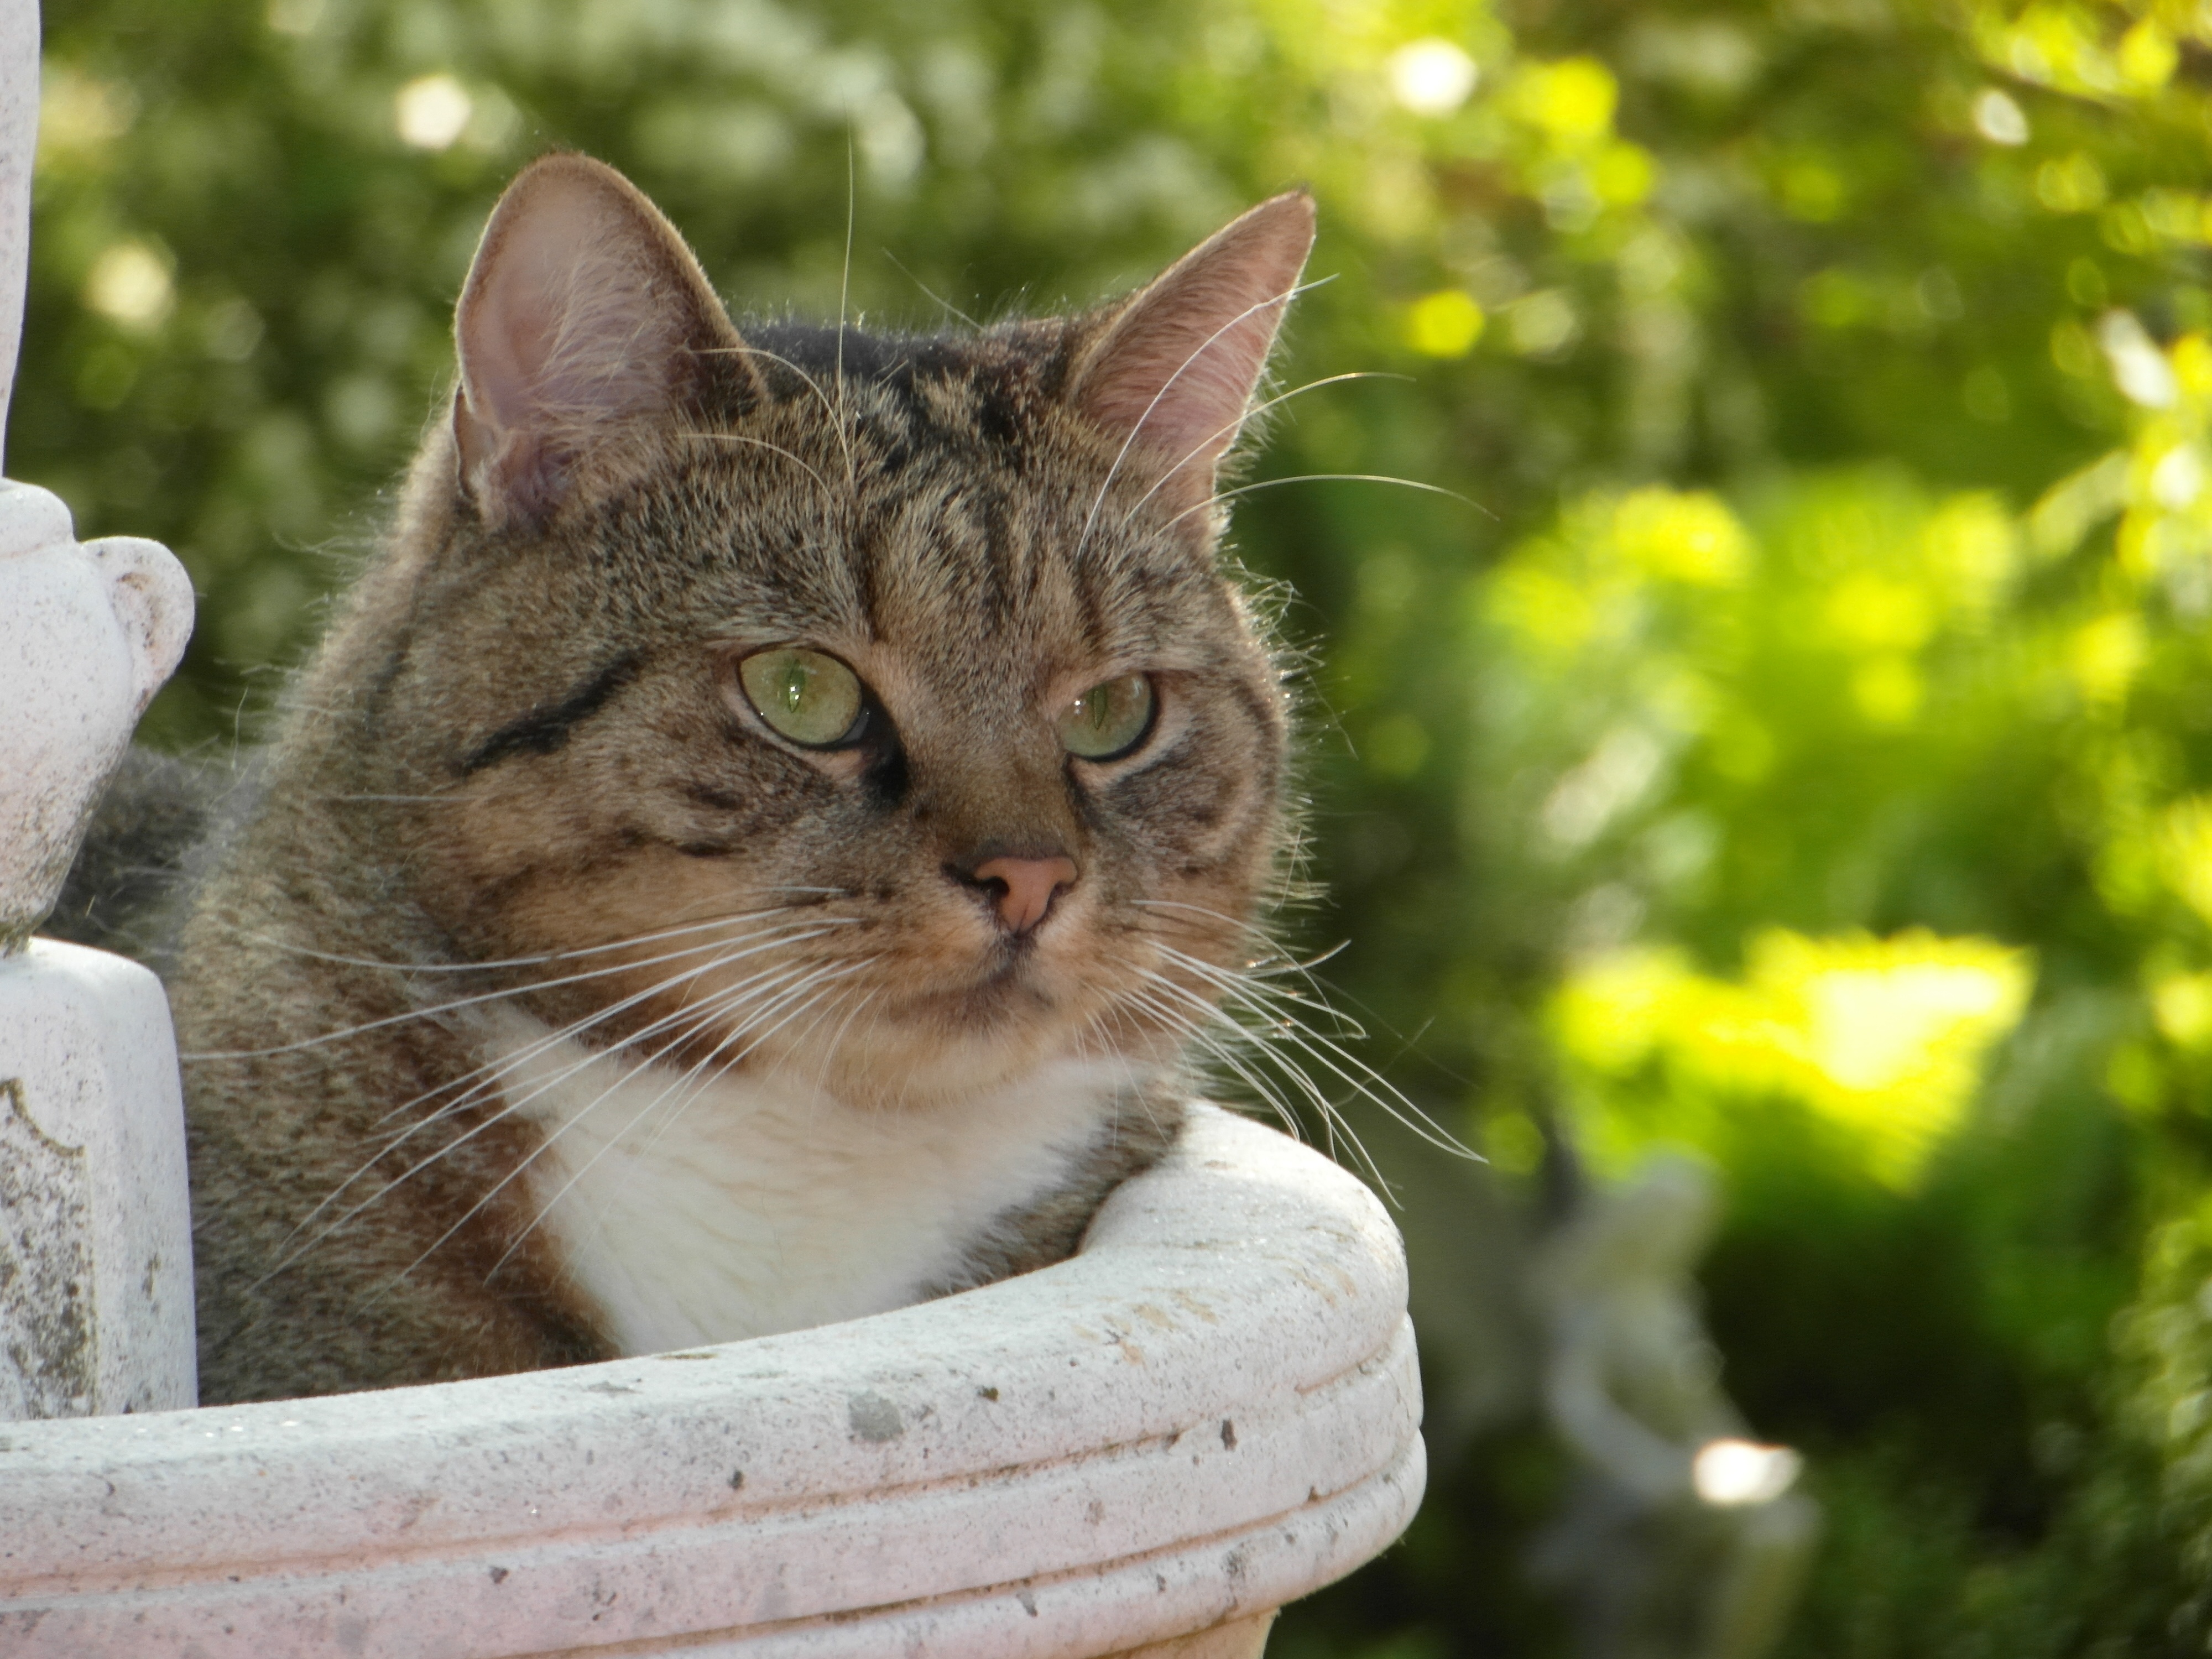
pet, cat, mammal, rest, fauna, whiskers, lazy, relaxation, vertebrate, animal world, domestic cat, wildlife photography, concerns, chill out, tabby cat, favorite place, smooch, european shorthair, wild cat, small to medium sized cats, cat like mammal, domestic short haired cat, pixie bob